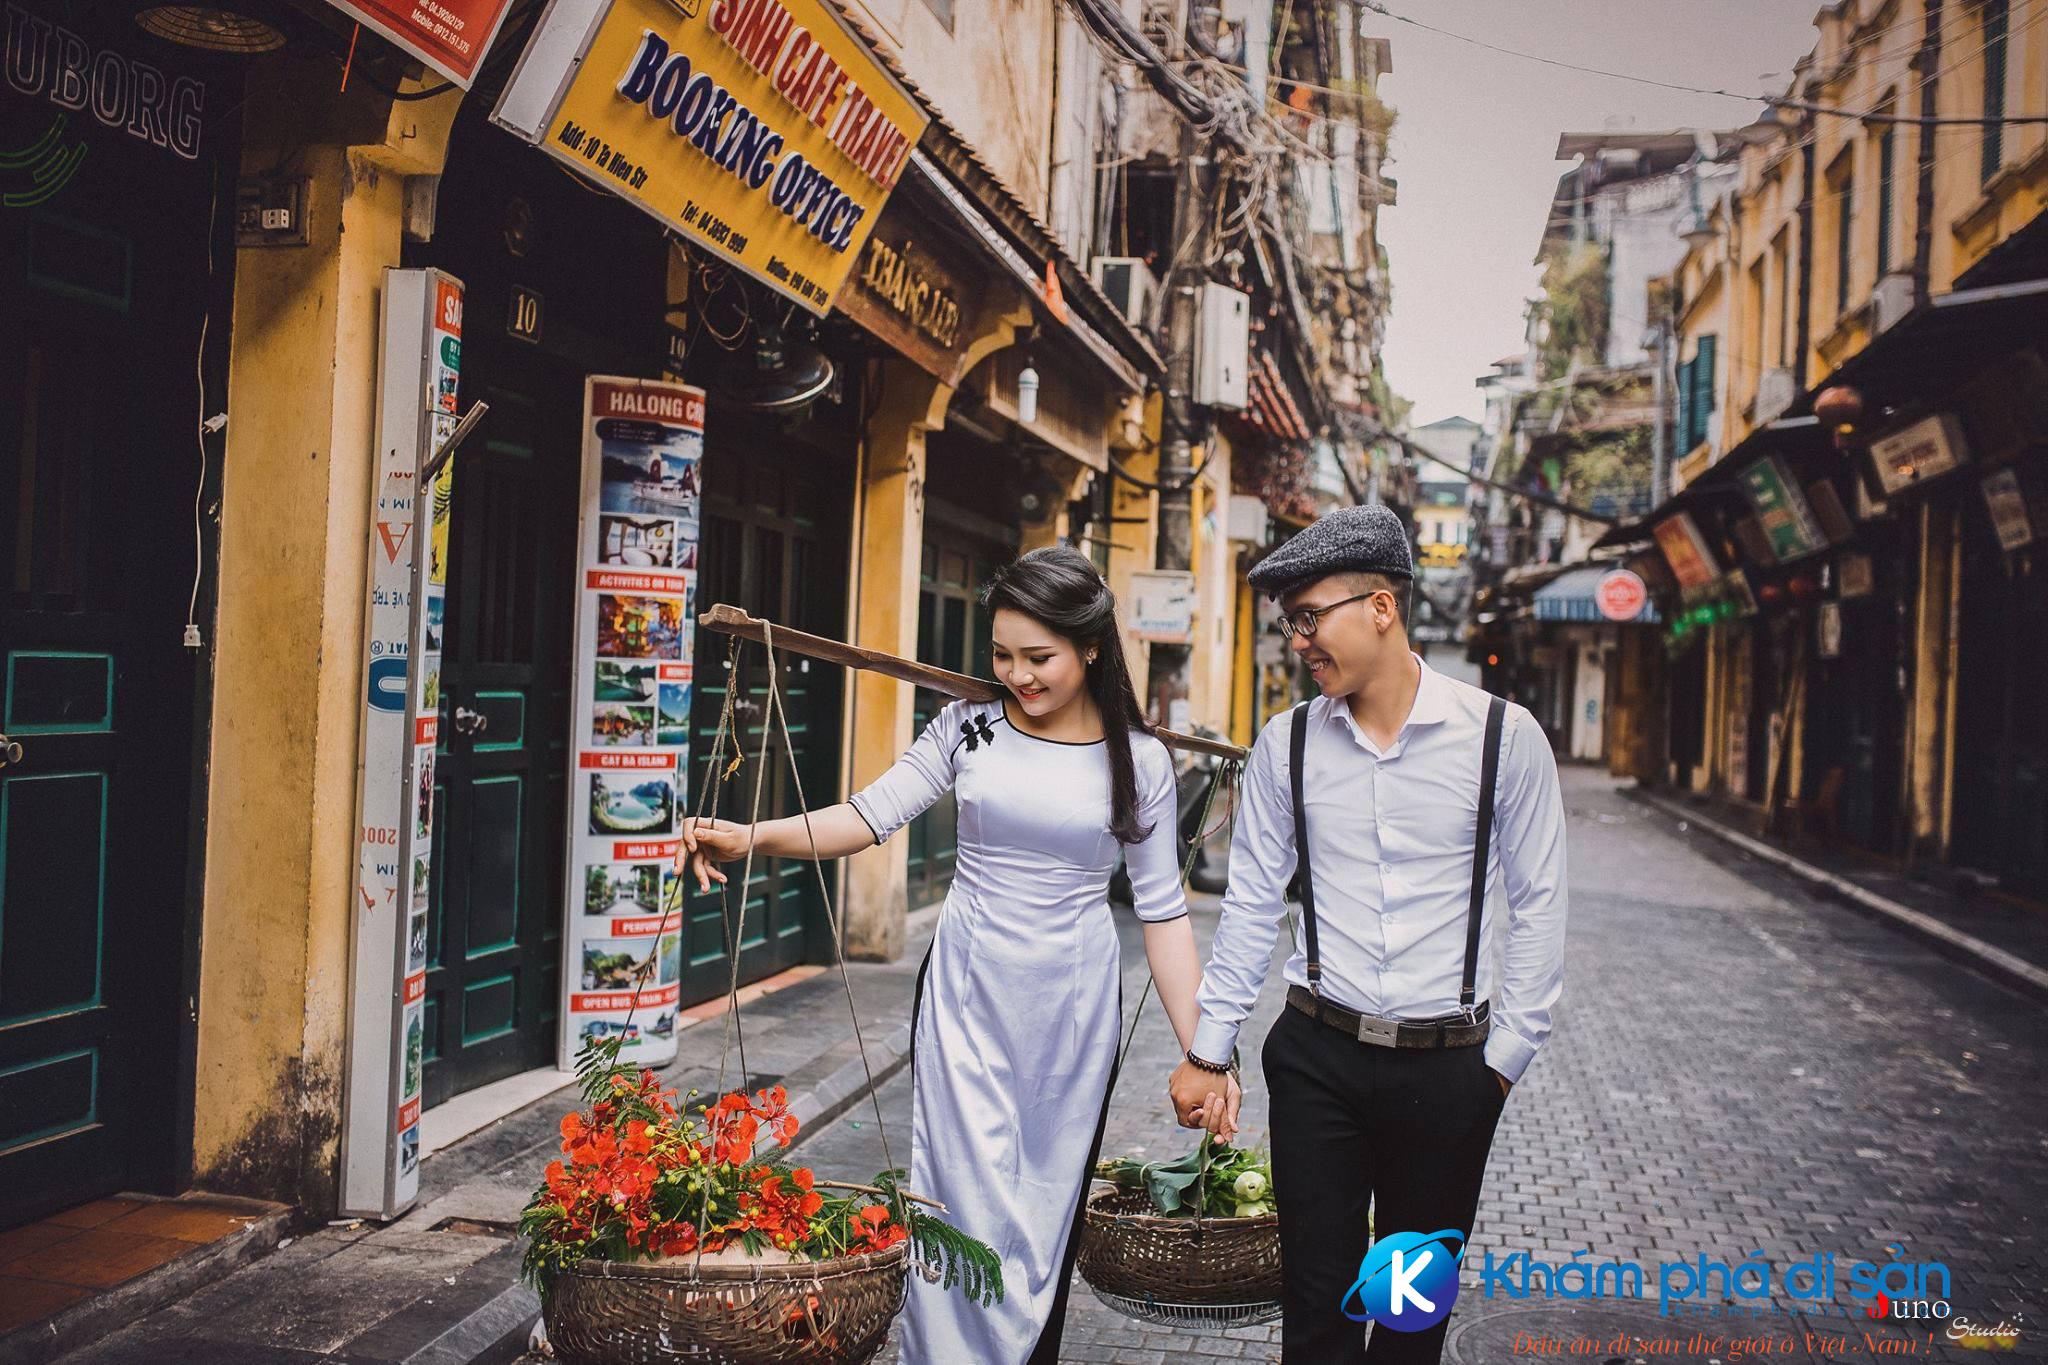
có một cặp đôi xuất hiện ở bên trong của một con phố